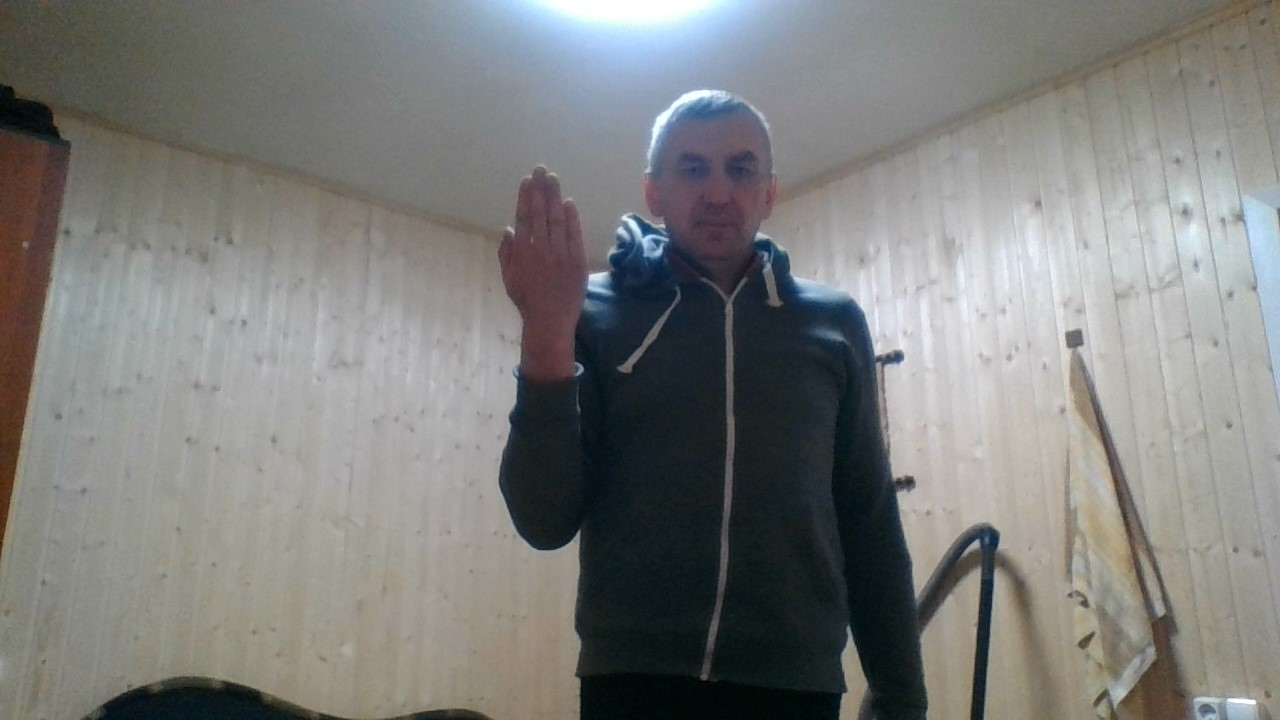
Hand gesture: stop_inverted